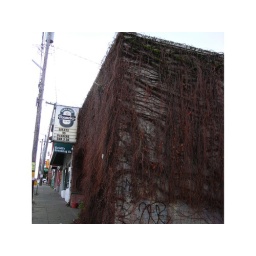
a bar being taken over by vines and such plant life-forms